Henry Bulkeley

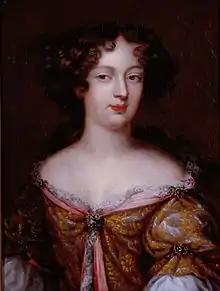
Portrait of his wife, Sophia, by Henri Gascar

Around November 1673 Bulkeley married Sophia Stewart, maid of honour to Queen Catherine of Braganza. A sister of the Duchess of Richmond, Sophie was a daughter of Dr. Walter Stewart and granddaughter of the 1st Lord Blantyre. Together, they were the parents of six children, including: